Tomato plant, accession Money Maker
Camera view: tilt-top (135 deg); turntable rotation: 300 degrees
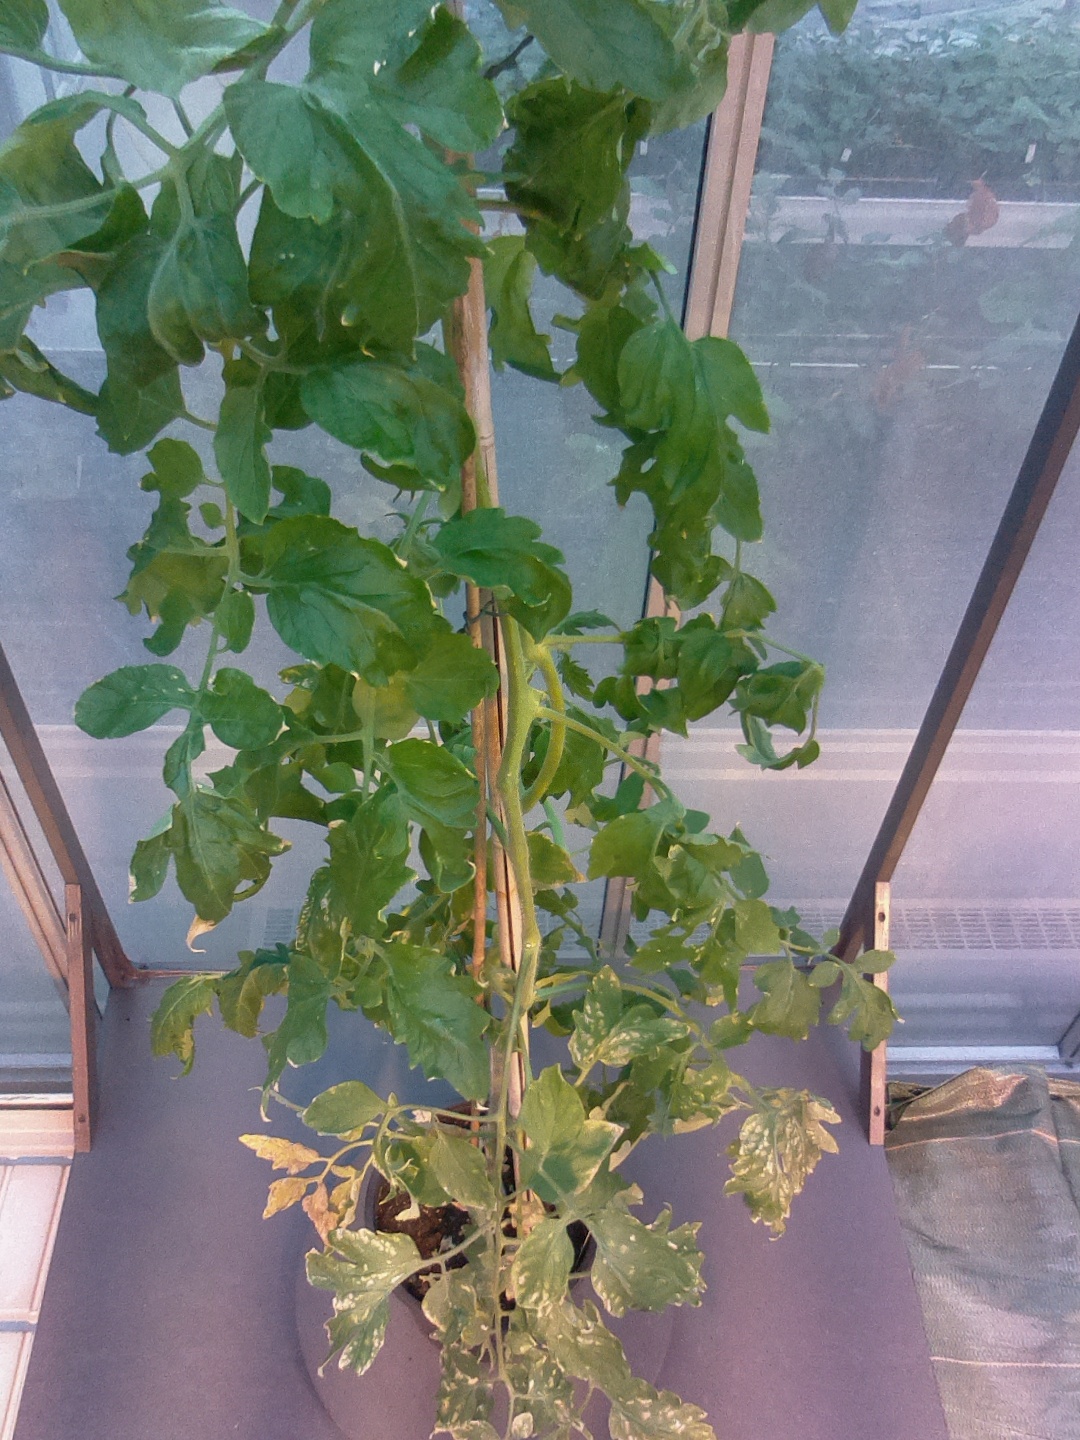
BBCH growth stage 73: 30%-40% of final fruit size